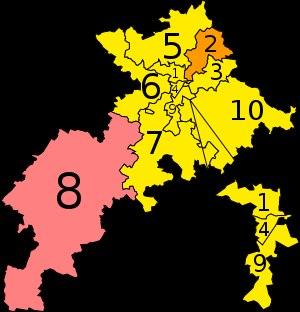
Les élections législatives françaises de 2017 se tiennent les 11 et 18 juin 2017.